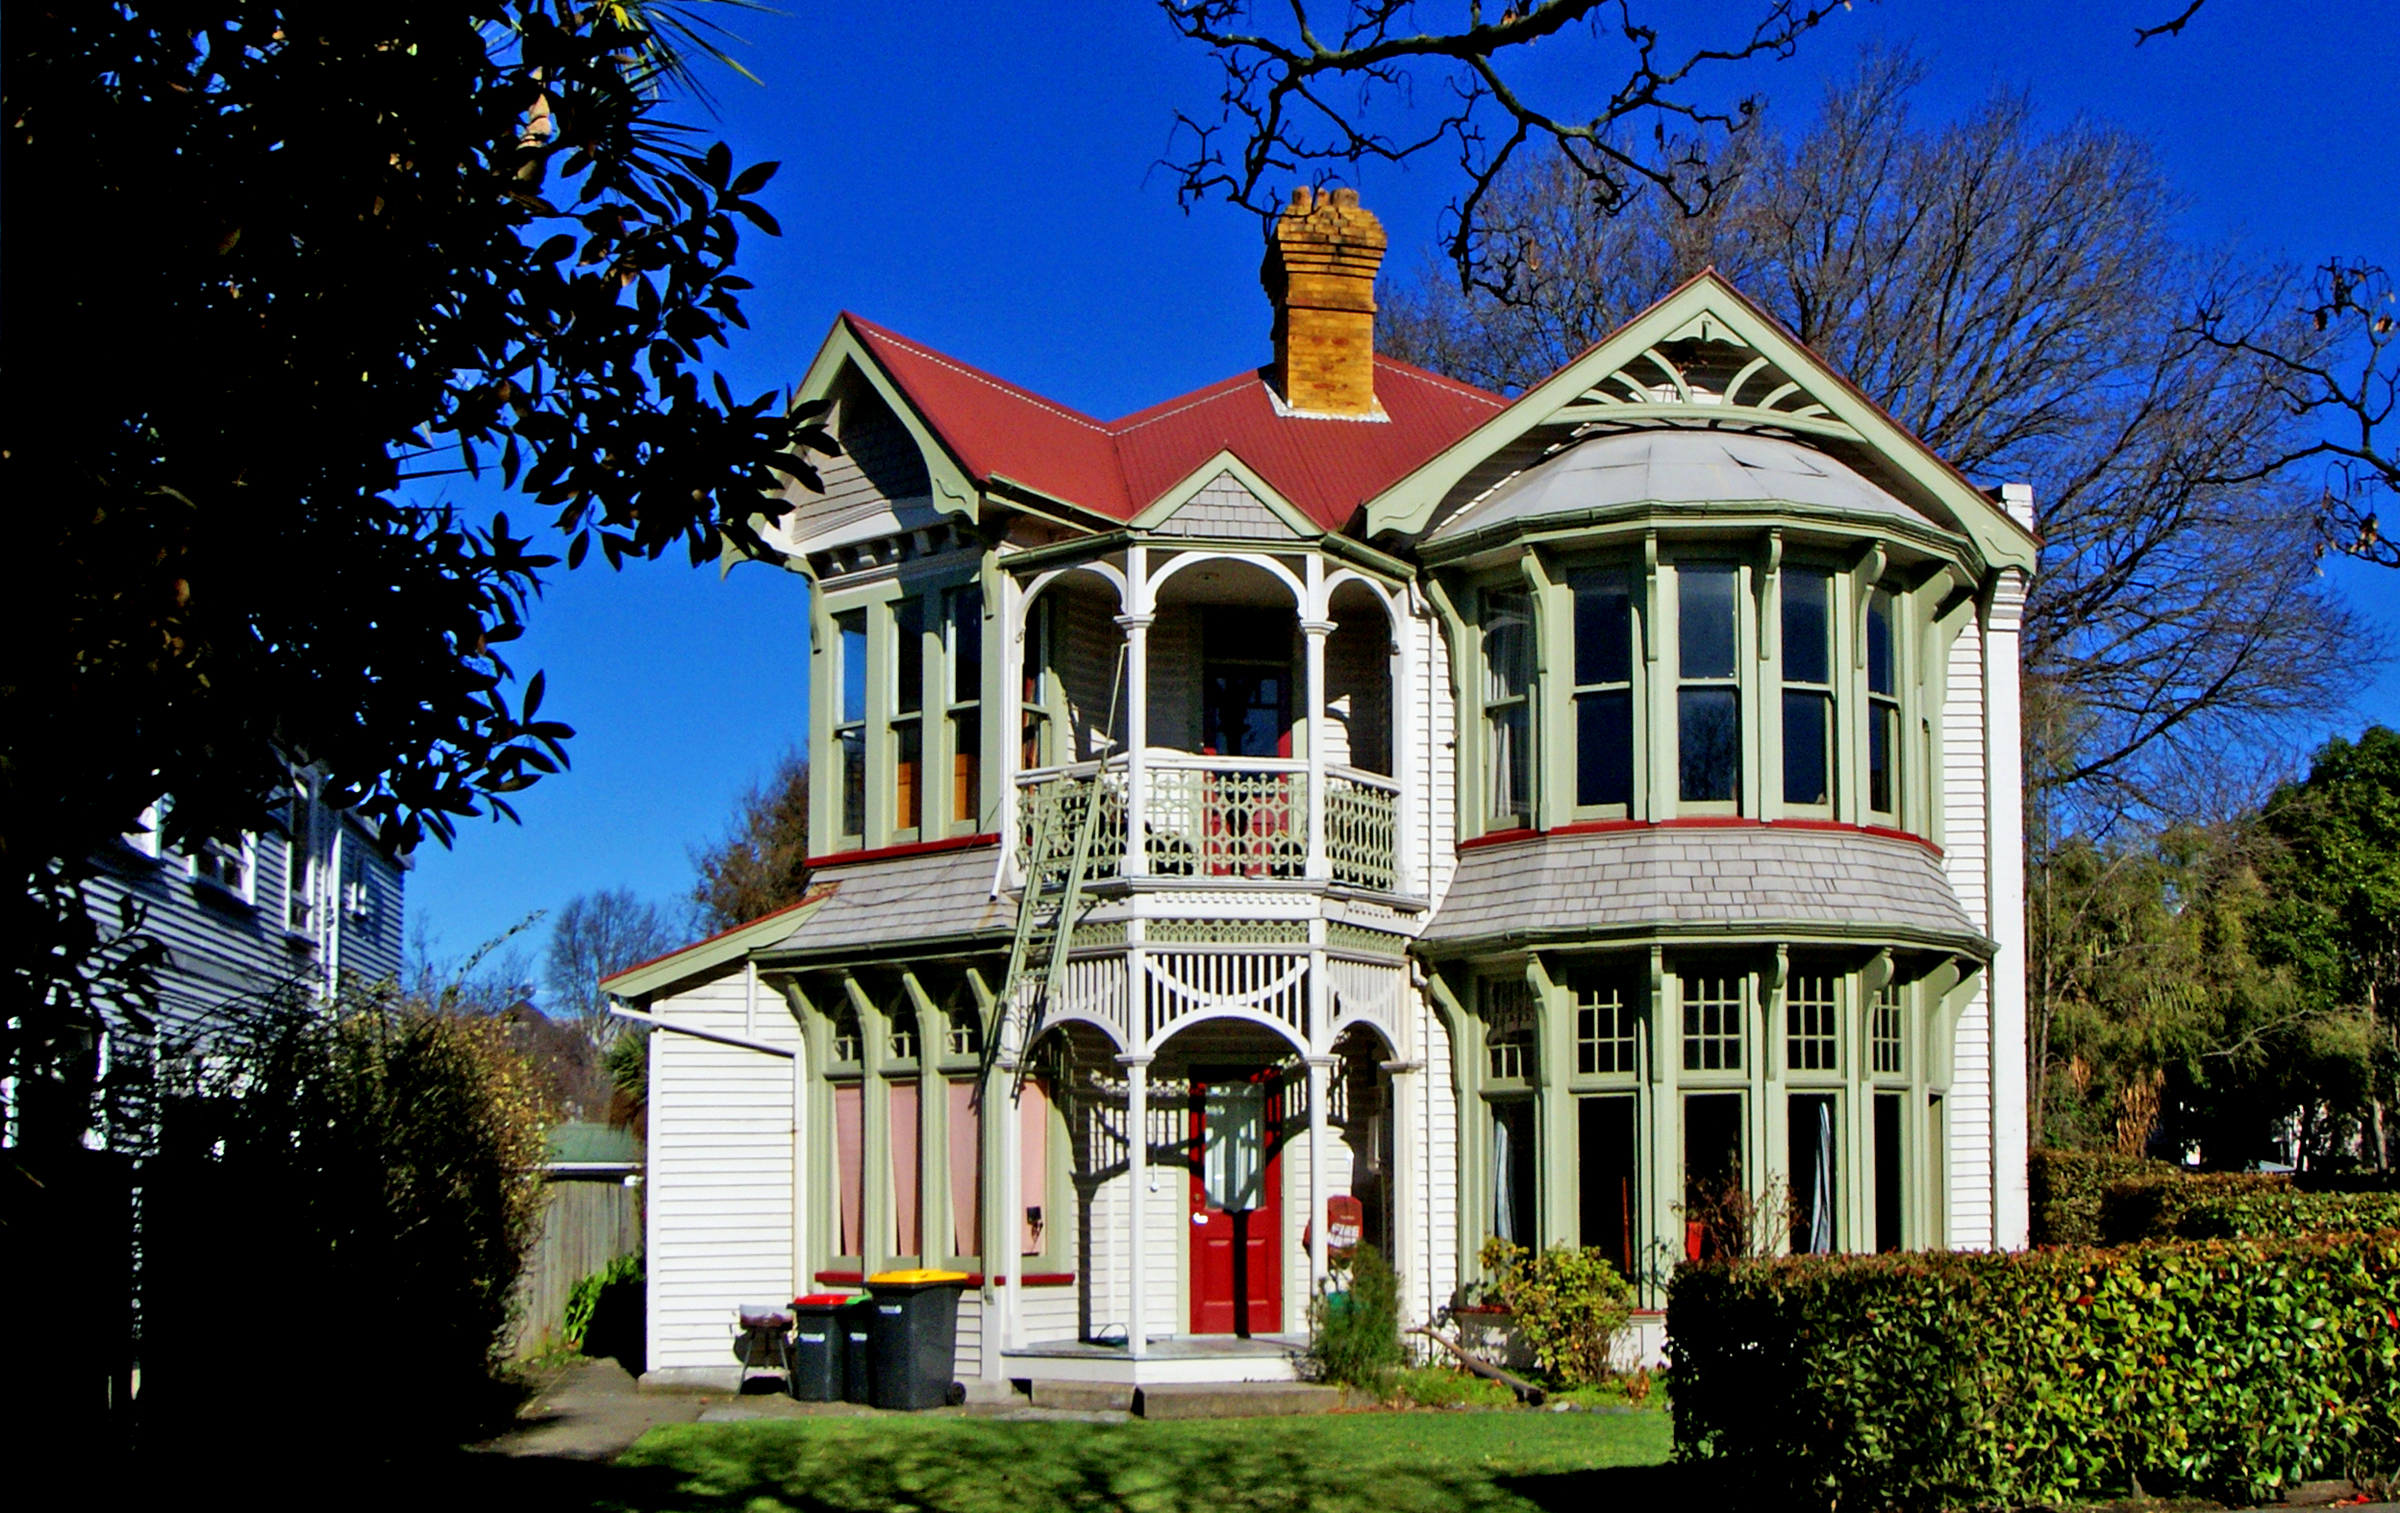
architecture, villa, mansion, house, building, chateau, home, facade, church, chapel, place of worship, monastery, estate, christchurch, sonydslra300, streetsofmine, woodenhouse, manor house